Autonomous Province of Korçë

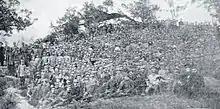
Troops of the Autonomous Republic of Northern Epirus (Sacred Bands) in Korçë (1914)

On October 27, 1914, after approval from the Great Powers, the Greek army re-entered the area. During the Greek administration, and while the First World War continued, it had been agreed between Greece, Italy and the Great Powers that the final settlement of the Northern Epirote issue should be left to the future, after the war ended. After Venizelos' resignation in December however, the succeeding royalist governments were determined to exploit the situation and pre-determine the region's future by incorporating it formally within the Greek state. In the first months of 1916, Northern Epirus participated in the Greek elections and elected 16 representatives for the Greek Parliament. In March, the region's union with Greece was officially declared, and the area was divided into the prefectures of Argyrokastro and Korytsa.